I Love the '90s (British TV series)

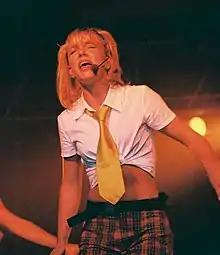
Britney Spears, pictured performing in 1999, achieved two UK number 1 singles – "Born to Make You Happy" and "...Baby One More Time".

Presented by Dana International. Opening titles: "Let Me Entertain You" by Robbie Williams. Ending credits: "The Rockafeller Skank" by Fatboy Slim.